19th Division (Syrian rebel group)

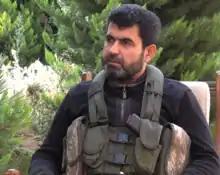
Lieutenant Colonel Muhammad Juma Abdul Qader Bakur (nom de guerre "Abu Bakr"), commander of the 19th Division and the Army of Mujahideen

In September 2012, the Ansar Brigade ("Liwa al-Ansar") was formed as part of the Mutasim Billah Brigades in the western Aleppo countryside. The group was known for producing improvised fighting vehicles. In June 2013, the group joined several other rebel groups in the area and formed the 19th Division.